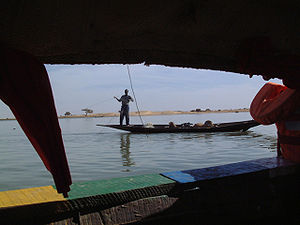
Gao (by i Mali)
Nigerfloden ved Gao.
Gao er en by i det østlige Mali, beliggende ved Nigerflodens bred. Byen har et indbyggertal på ca. 58.000. Gao blev grundlagt i 600-tallet og var tidligere hovedstad i Songhai-Imperiet.